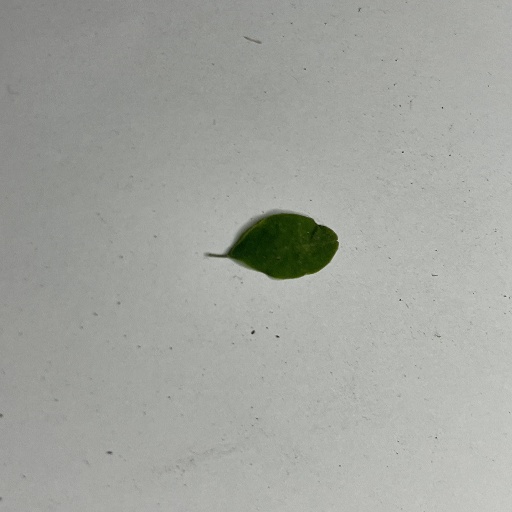
Species: Sojina
Leaf condition: Bacterial Spot